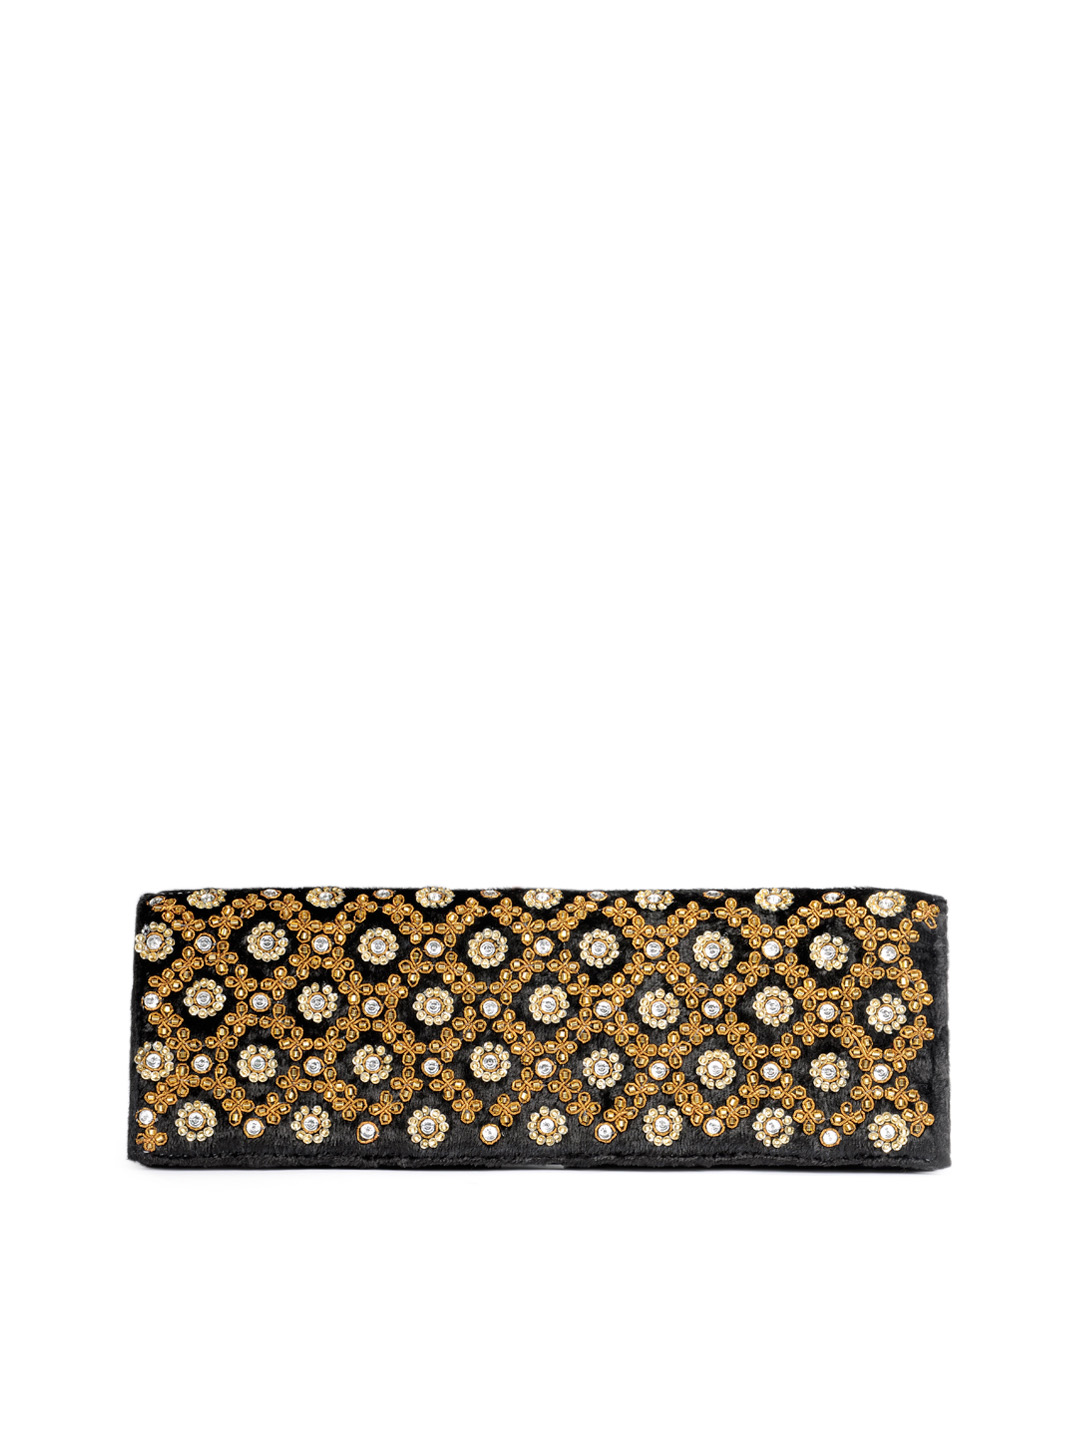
Rocia Women Black Clutch
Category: Accessories / Bags / Clutches
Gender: Women
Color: Black
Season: Summer 2012
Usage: Casual